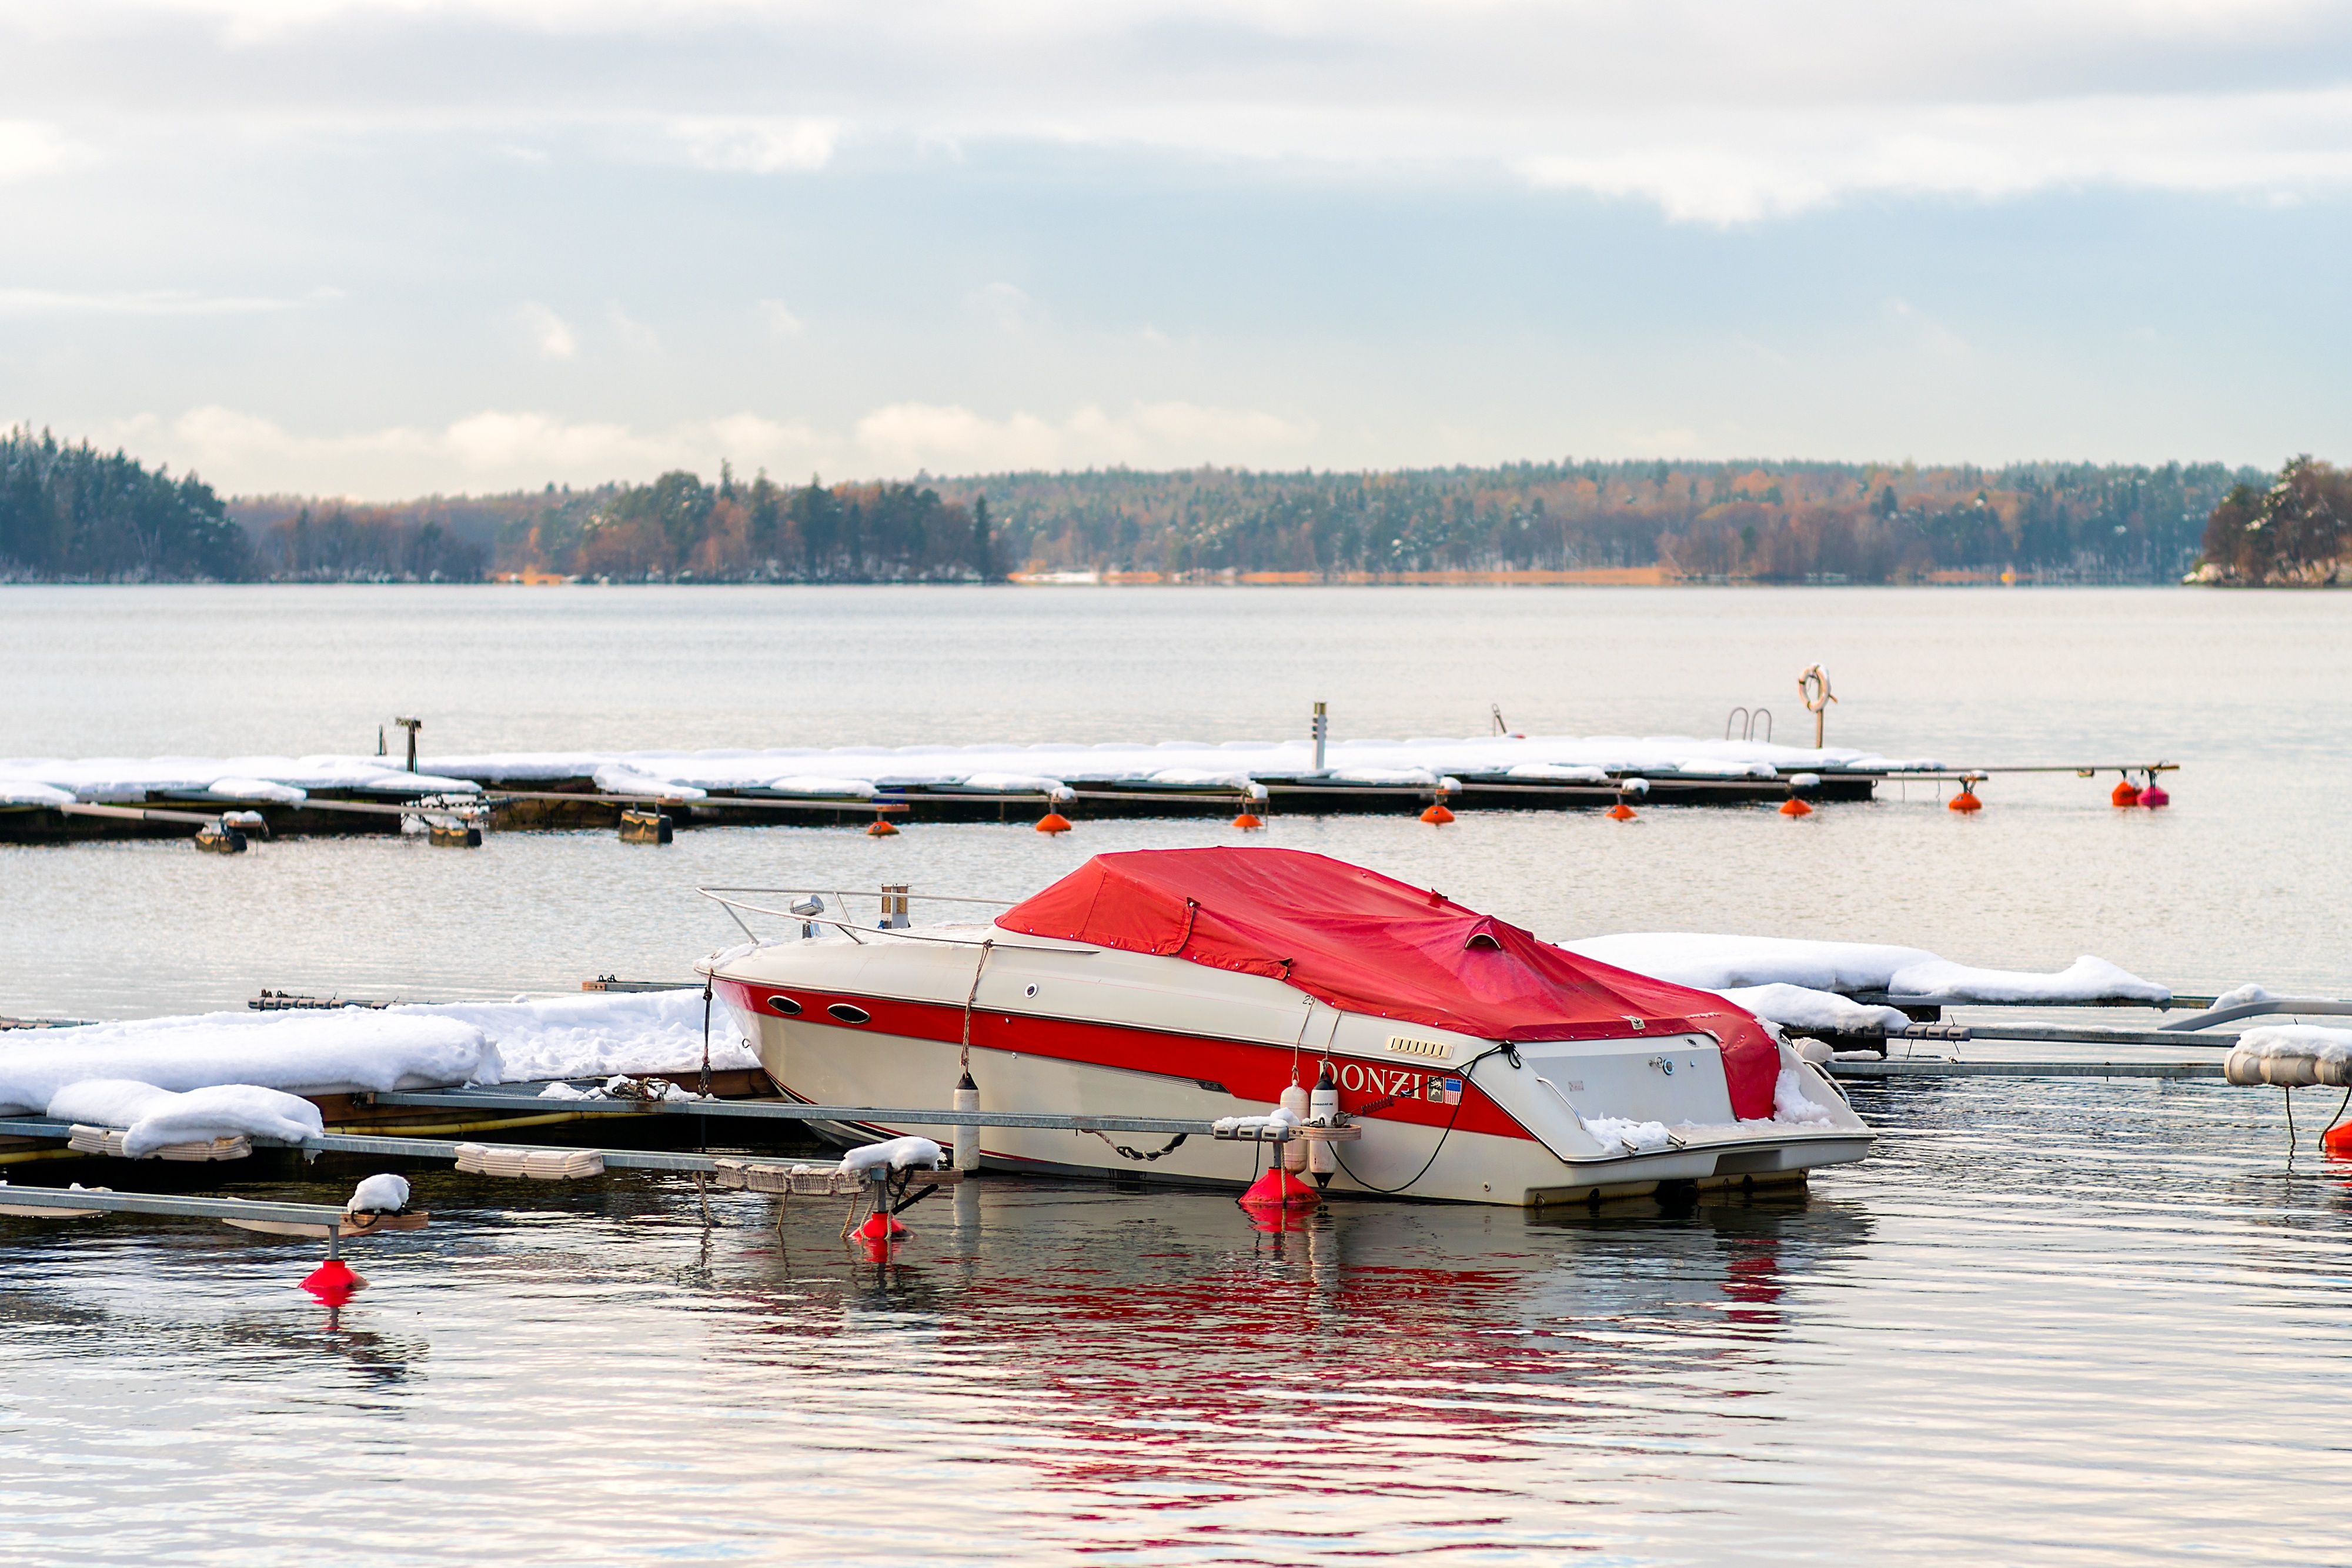
landscape, sea, water, nature, outdoor, snow, cold, winter, dock, sky, white, boat, lake, parking, alone, river, airplane, aircraft, pond, standing, ice, reflection, red, vehicle, scenic, aviation, color, autumn, weather, calm, covered, blue, lonely, season, speedboat, trees, last, boating, parked, scene, november, rowing, mood, autumnal, seaplane, nobody, atmosphere of earth